Mali Lipoglav

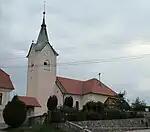
Saint Nicholas' Church

The local parish church is dedicated to Saint Nicholas and belongs to the Roman Catholic Archdiocese of Ljubljana. It was first mentioned in written documents dating to 1290, but was extensively rebuilt in the 18th and 19th centuries. The main altar is the work of Matija Tomc and dates from 1863. It features a painting by Valentin Metzinger. The altars in the side chapels date from the first half of the 18th century. The Stations of the Cross were painted by Janez Potočnik in 1831.